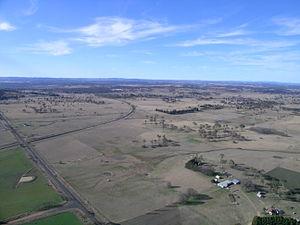
Kellys Plains est un village se situant dans la zone d'administration locale du Conseil d'Armidale Dumaresq en Nouvelle-Galles du Sud.